Jean-Claude Berrouet

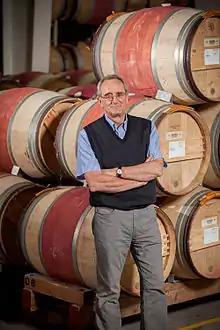
Jean-Claude Berrouet

Berrouet began working for Dominus Estate as a technical consultant under Christian Moueix in the 1980s. He was chief winemaker, and was heavily involved from its outset in 1982, producing its first vintage in 1983.